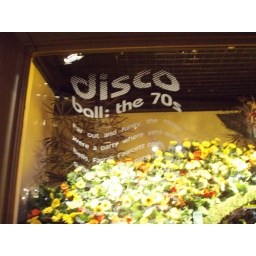
As seen in Macy's flower show window